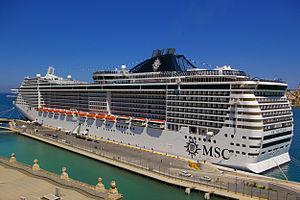
MSC Croisières est une société de navigation domiciliée à Genève. Son propriétaire et fondateur est Gianluigi Aponte. Elle est une filiale de MSC Crociere, appartenant à la Mediterranean Shipping Company. Depuis 2014, MSC Croisières commande ses paquebots dans deux chantiers navals différents.
La classe Fantasia est une classe de quatre navires de croisière exploitée par la société MSC Croisières. Le dernier navire a été commandé en 2010 par la compagnie libyenne GNMTC. En raison de défaut de paiement, le chantier naval dénonce le contrat, mais décide de poursuivre le montage du X32 sur fonds propres. Par la suite, STX France trouvera MSC Croisières pour finir le paiement et livrer le paquebot X32 à la compagnie Italiano-Suisse.